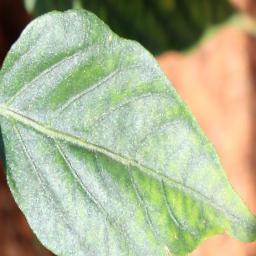
Label: nutritional